Tamerlane and Other Poems

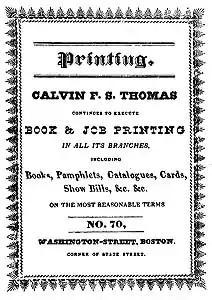
Back cover with an advertisement for printer Calvin F. S. Thomas

Sometime in the spring of 1827, Poe turned over his manuscripts to an 18-year-old printer named Calvin F. S. Thomas, whose family may have been known by Poe's birth parents. Thomas had previously only printed labels, flyers, and other small jobs. Poe used his own money to pay for the publication of his poems as the 40-page collection "Tamerlane and Other Poems", the only known book printed by Thomas. The collection was pamphlet-sized, 6.75 by 4.5 inches. Poe was 18 years old when the collection was released in July 1827 and only 50 copies were printed. The total production number is the subject of dispute; various scholars believe the number was slightly lower (only 20 copies) or substantially higher (as many as 200).